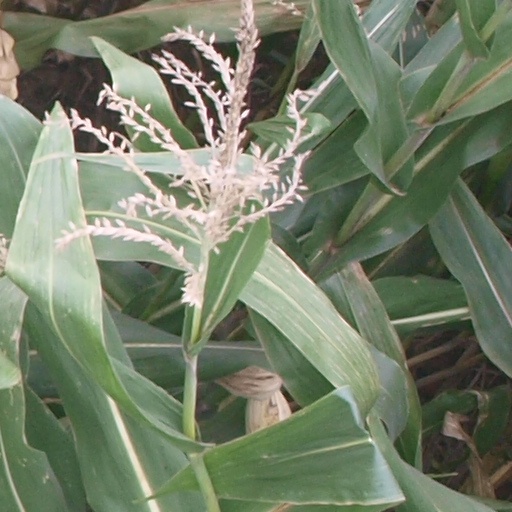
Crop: maize; corn